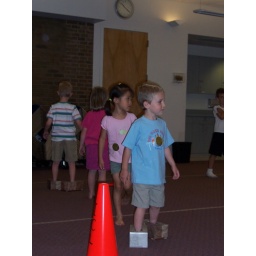
&amp;quot;Skating&amp;quot; around the library with tissue box skates.